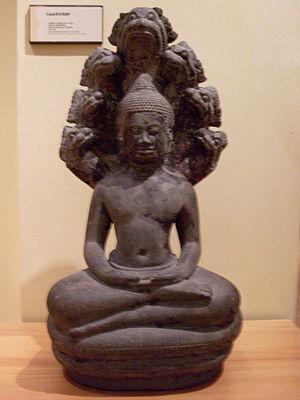
Buddha protégé par le naga (Cobra polycéphal), Cambodge, style du Baphuon (Angkor) 11e siècle, grès vestiges de laque et de dorure. Musée George Labit, Toulouse, France